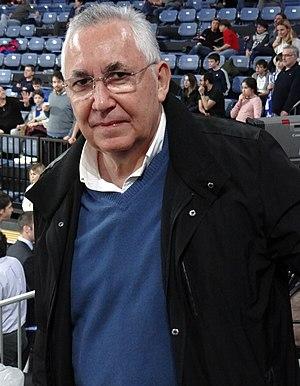
Aydın Örs, né en 1946, à Ankara, en Turquie, est un joueur et entraîneur turc de basket-ball.